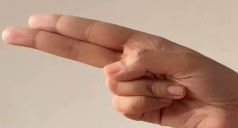
ASL sign: H